Amrit

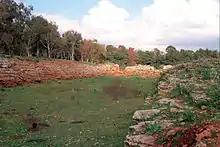

The city lies on the Mediterranean coast around south of modern-day Tartus. Two rivers cross the city: Nahr Amrit, near the main temple, and Nahr al-Kuble near the secondary temple, a fact that might be linked to the importance of water in the religious traditions in Amrit. The city was probably founded by the Arvadites, and was considered one of the "daughters of Arwad" on the coastline. Marathus served as Arwad's continental base, although the port of Arwad in the mainland was Carne. It grew to be one of the wealthiest towns in the dominion of Arwad. The city surrendered, along with Arwad, to Alexander the Great in 333 BC. During Seleucid times the town, known as Marathus, was probably larger and more prosperous than Arwad. In 219 BC Marathus gained independence from Arwad, and was later sacked by forces from the latter city in 148 BC. Strabo described Marathus as ruins at his time.